Marmaduke Grove

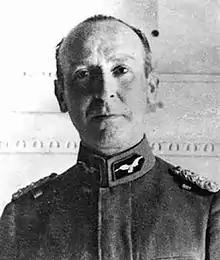
Marmaduke Grove in uniform

Grove first involved himself with politics in 1924. On September 3, 1924, he had a notorious participation in the incident known as the "saber rattling", where 56 military officers protested against their low salaries. The next day the officers involved created the "military committee" to defend themselves from the government. He was selected to carry the petitions to the president. These included increase of the military salaries, changes to the income tax, constitutional reforms, and changes to the employment code. He also was in charge of obtaining the support from the navy officers, which he got. He also tried his hand at journalism, and had a column in the newspaper "La Nación" supporting the committee, under the byline of Ekud.